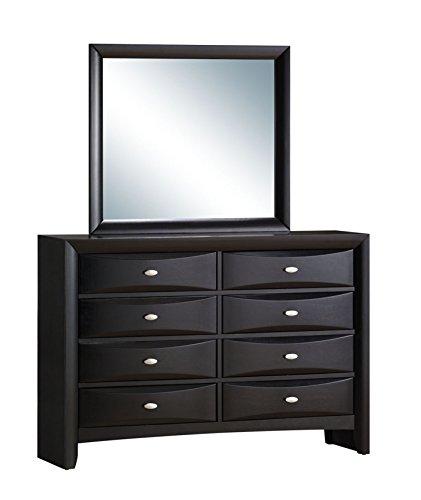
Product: Roundhill Furniture Blemerey Fully Assembled Dresser and Mirror, Black
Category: Home & Kitchen | Furniture | Bedroom Furniture | Dressers
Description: Black finish wood dresser and mirror; Dresser: 59 L X 17 W X 40.5 H. Mirror: 39 L X 1.14 W X 35H.
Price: $546.26
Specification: ASIN:B008UG36UW|ShippingWeight:162pounds(Viewshippingratesandpolicies)|DateFirstAvailable:August9,2012